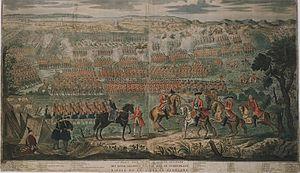
Le Lieutenant général John Huske était un officier militaire britannique, dont le service actif a commencé en 1707 pendant la Guerre de Succession d'Espagne, qui a servi pendant le soulèvement jacobite de 1745 et s'est terminé en 1748.